Marko Asmer

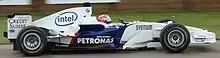
Asmer demonstrating a BMW Sauber F1.06 at the 2008 Goodwood Festival of Speed.

Marko Asmer (born 30 July 1984) is an Estonian former racing driver, who won the British Formula 3 Championship title in 2007. Asmer is also the first Estonian to test a Formula One car, having tested for the Williams BMW team in 2003, after just half a season of car racing in British Formula Ford. Asmer's father is a former racing driver Toivo Asmer, who was Estonian Minister of Regional Affairs between 1999 and 2003.